Crime of passion

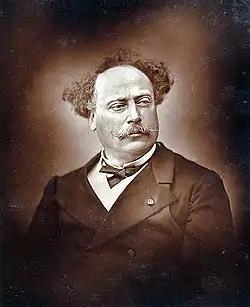
French literature of the 19th century often justified crimes of passion, as is the case of witter Alexandre Dumas fils, and influenced the views of the upper classes, including those sitting on juries, about such homicides.

Crimes of passion have a strong association with France. Prior to 1975, the French Penal Code of 1810 stated at article 324 that "in the case of adultery, provided for by article 336, murder committed upon the wife as well as upon her accomplice, at the moment when the husband shall have caught them in the fact, in the house where the husband and wife dwell, is excusable" [meaning a punishment of 1 to 5 years, according to article 326]. In practice, however, many domestic violence crimes resulted in acquittal by the juries, which alarmed jurists and led them to question whether the citizen jurors of the Third Republic were competent to render justice. In the 1960s and 70s the attitudes towards domestic violence started to change, as in other European countries. On November 7, 1975, Law no. 617/75 Article 17 repealed Article 324. Many countries, including some western countries like Belgium, were legally influenced by the Article 324. Prior to 1997, Belgian law provided for mitigating circumstances in the case of a killing or assault against a spouse caught in the act of adultery. In Luxembourg, Article 413 (repealed in 2003) provided mitigating circumstances for murder, assault and injury of an adulterous spouse.